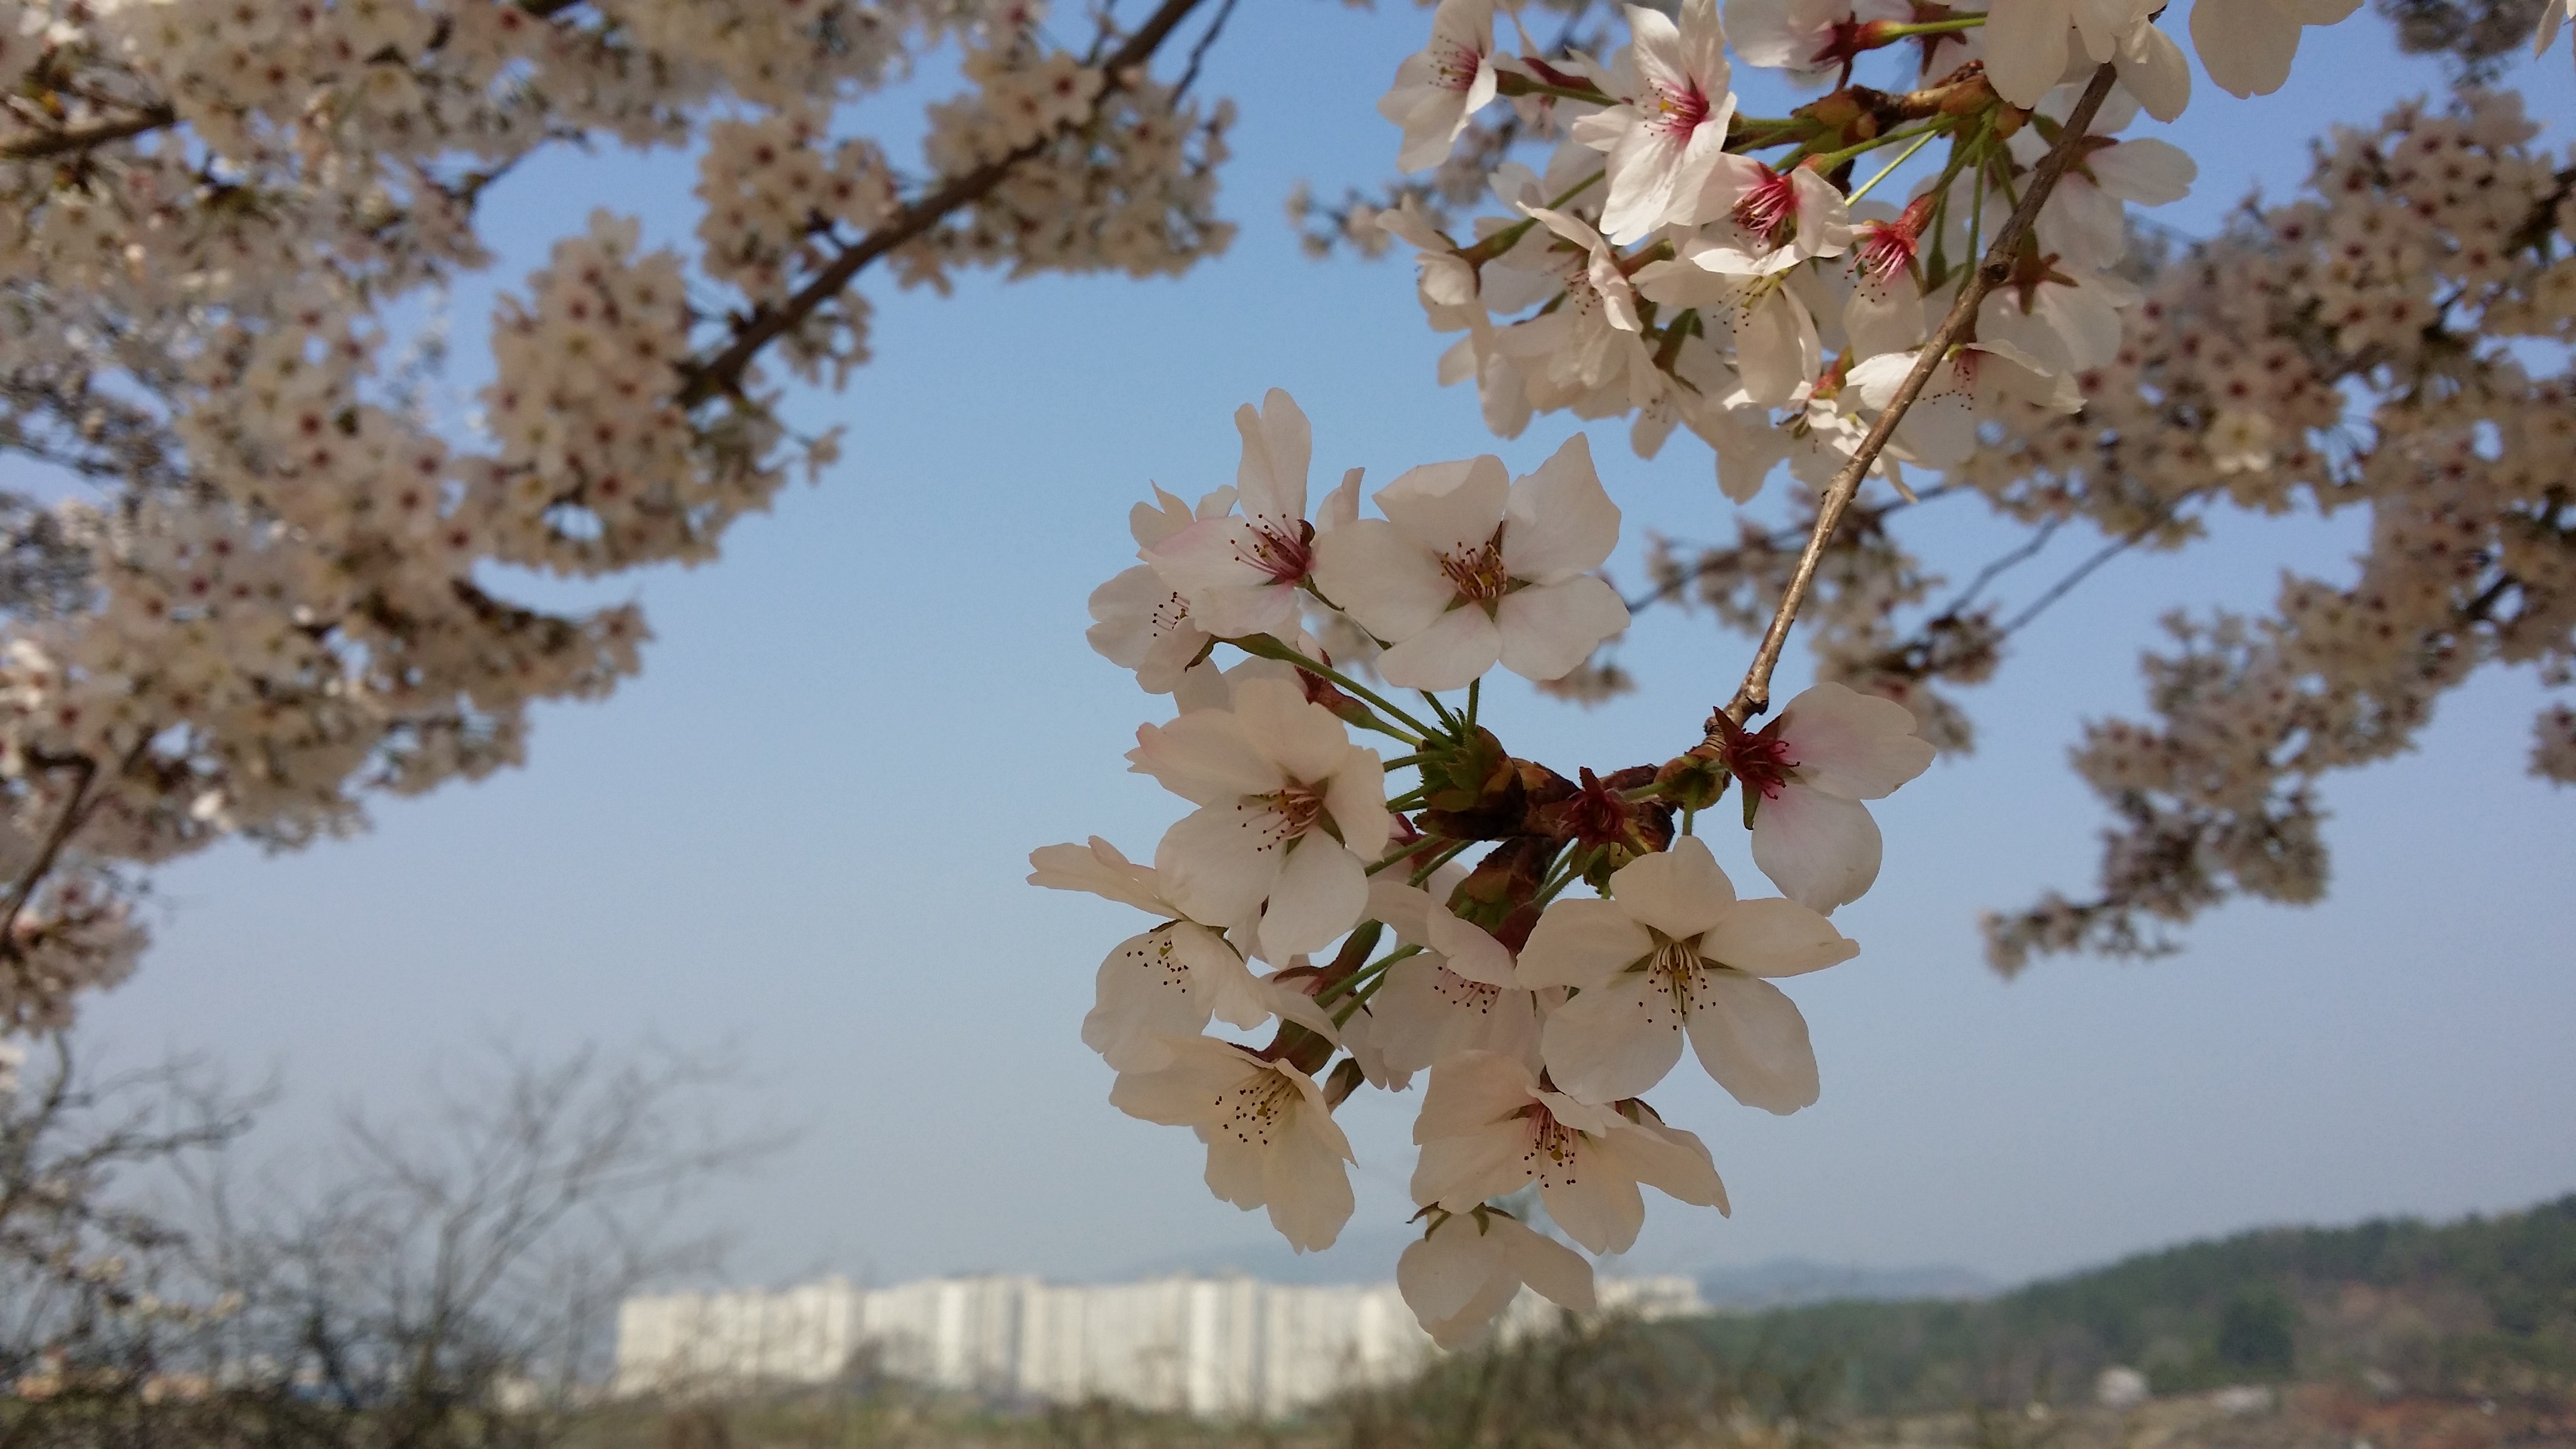
landscape, tree, nature, branch, blossom, plant, sky, wood, flower, love, food, spring, produce, botany, flora, season, cherry blossom, apartments, crush, pink flower, flowering plant